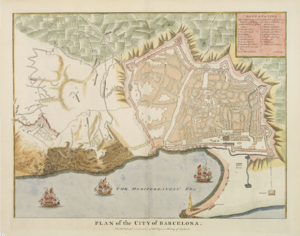
La Rambla, officiellement, est une avenue emblématique de Barcelone qui relie la place de Catalogne, centre névralgique de la ville, au Port Vell où se dresse la colonne de Christophe Colomb.